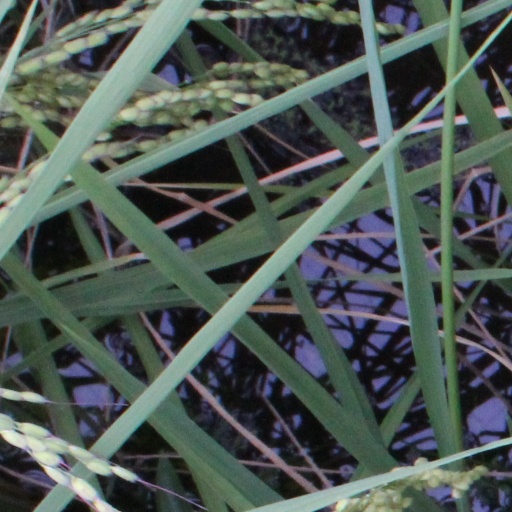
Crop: rice